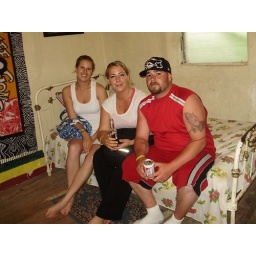
Sitting on Bob's bed in his old house